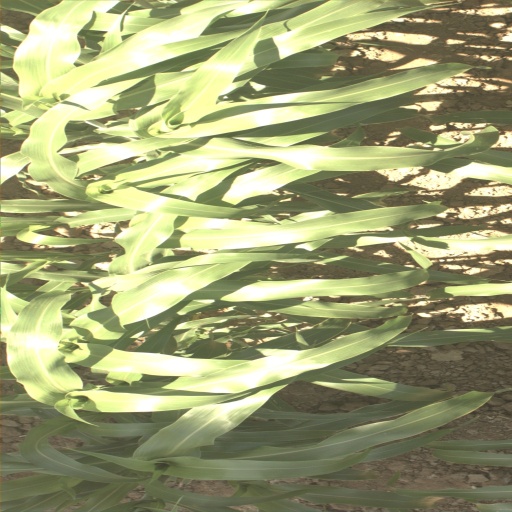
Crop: sorghum